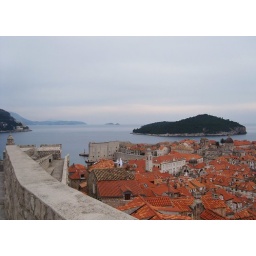
View from city wall over the roof tops